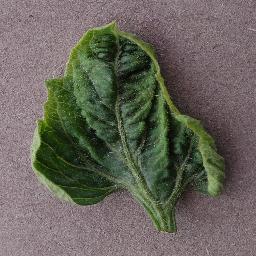
Label: Tomato___Tomato_Yellow_Leaf_Curl_Virus